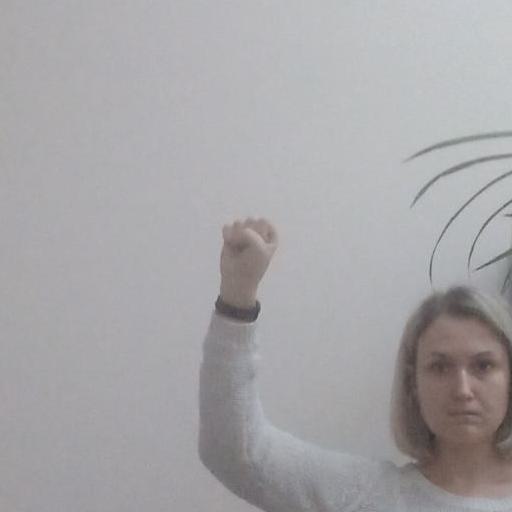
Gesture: fist